Sylvester Stallone

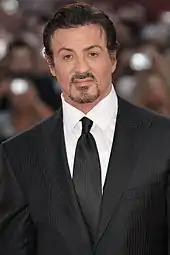
Stallone in 2009 at the 66th Venice International Film Festival

Stallone made his directorial debut and starred in the 1978 film "Paradise Alley", a family drama in which he played one of three brothers who get involved in professional wrestling. That same year, he starred in Norman Jewison's "F.I.S.T.", a social drama in which he plays a warehouse worker, very loosely modeled on James Hoffa, who becomes involved in labor union leadership. In 1979, he wrote, directed (replacing John G. Avildsen), and starred in "Rocky II". The sequel became a major success, grossing million.